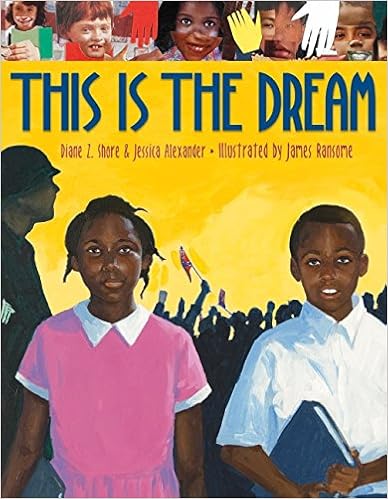
This Is the Dream
Category: Books
From Publishers Weekly Ransome ( Satchel Paige ) creates a striking juxtaposition of closely focused paintings and collage borders incorporating powerful historical photographs. These images will make a strong impression on readers of this expository chronicle of events preceding, during and following the civil rights movement, as Ransome's artwork makes large ideas comprehensible through visual details. The singsong rhythm and "House-that-Jack-Built" meter creates a chilling contrast to what's going on between the lines: "These are the buses—a dime buys a ride,/ but the people are sorted by color inside." Ransome shows the demarcation of the bus's white and black sections, and in a border across the top creates a collage of stirring portraits. Text and artwork similarly depict segrgated lunch counters, libraries and schools. One of the most powerful spreads portrays three black children stepping into a newly integrated school ("These are the students who step through the doors/ where people of color have not walked before"), Confederate flags flying, while a photocollage on the top edge shows the fractured images of angry white bystanders, effectively emulating a mob mentality. Concluding spreads demonstrate the contrast today, with images of a multiracial array of people waiting to use the same drinking fountain and reciting the Pledge of Allegiance in one voice at school. This will provide a solid springboard for adult-child discussions, especially since younger readers might need help deciphering some of the poetic narrative's references. All ages. Copyright © Reed Business Information, a division of Reed Elsevier Inc. All rights reserved. From School Library Journal Kindergarten-Grade 6–A chronicle of the Civil Rights movement presented through lyrical verses and distinguished illustrations. Ransome juxtaposes collaged archival photographs and newspaper clippings with his paintings (he credits Romare Bearden and Robert Rauschenberg as influences). The book opens with an image of two very stark and separate drinking fountains with identifying signs spanning the pages (These are the fountains/that stand in the square,/and the black-and-white signs/say who will drink where). Segregated buses, lunch counters, libraries, and schools are followed by a series of paintings of the civil rights heroes who partook in nonviolent protests and boycotts. Each succinct and evocative verse is accompanied by a double-page image. At the book's center are portraits of Ella Baker, Walter White, Thurgood Marshall, and Dr. Martin Luther King, Jr., placed on a black-and-white collage of the masses marching. The corresponding verse reads: These are the leaders whose powerful voices/lift up the marchers demanding new choices.… A turn of the page presents paintings of people from diverse racial backgrounds interacting on buses, in restaurants, and in parks. Like Doreen Rappaport's Martin's Big Words (Hyperion, 2001), this book honors our humanity while leading readers through a painful history. Notes at the end by the authors and the illustrator suggest that as a nation we have seen the power of nonviolent change, but the journey is not over. A valuable addition to children's literature. –Teresa Pfeifer, Alfred Zanetti Montessori Magnet School, Springfield, MA Copyright © Reed Business Information, a division of Reed Elsevier Inc. All rights reserved. From Booklist *Starred Review* Gr. 2-4. In this unusual book, Ransome makes a strong visual statement about equality in the U.S. The first half of the book shows large, dramatic scenes of segregated America: the separate, unequal water fountains, the library with a "Colored Entrance" leading to a collection of tattered books. Then come pictures depicting the years of protest, with black children guarded by soldiers as they enter their new school and adults physically harassed but unmoved during a lunch-counter sit-in. Finally, the justice and happiness of an inclusive America is depicted as people eat, read, and share together. The images extend to the book's endpapers: collage pictures of the American flag before and after Jim Crow. At the book's beginning, the stars appear on bits of cloth so thin that you can see through them, while the stripes are made up of alternating rows of small images of black America and white America. At the book's conclusion, a sturdy, starred blue cloth connects with bright, patchwork panels of patterned cloth, and the whole is supported on a map, a multicultural collage from which faces beam with happiness. The rhythmic verse tells the story of the civil rights struggle with simplicity and power, while the images bring the concepts home in a way that children will see and feel. An excellent resource for discussing the changes of the civil rights era as they benefit all Americans. Carolyn Phelan Copyright © American Library Association. All rights reserved Review “An excellent resource for discussing the changes of the civil rights era.” — Booklist (starred review) “Lyrical verses and distinguished illustrations. A valuable addition to children’s literature.” — School Library Journal “A soaring tribute.” — Kirkus Reviews “Powerful. Ransome’s artwork makes large ideas comprehensible through visual details. This will provide a solid springboard for adult-child discussions.” — Publishers Weekly About the Author Diane Z. Shore and Jessica Alexander have collaborated on several children's books, including This Is the Dream and This Is the Game . One thing they have learned while cowriting stories is that when people work together, great things can happen. Both authors live with their families in metro Atlanta, Georgia. James Ransome has illustrated more than fifty books for children. His titles include The Creation by James Weldon Johnson, winner of the Coretta Scott King Illustrator Award; Uncle Jed’s Barbershop by Margaree King Mitchell, a Coretta Scott King Honor Book; and My Name Is Truth: The Life of Sojourner Truth by Ann Turner. He lives in New York State and teaches illustration at Syracuse University. See more of his work at www.jamesransome.com.
Features: Our nation was founded on the belief that all men are created equal. Nearly two hundred years after the signing of the Declaration of Independence, slavery had been abolished but America was still segregated. | Then: Enter the students who marched into the first desegregated school, the passengers who boycotted the buses, and the leaders who stood up and spoke out. When they started, it was all just a dream. . . . | Through striking, powerful verse and gorgeous, detailed illustrations, this is the dream catalogs the American experience before, during, and after the civil rights movement. Come along on this incredible journey, and see how far we've come in attaining freedom and justice for all.